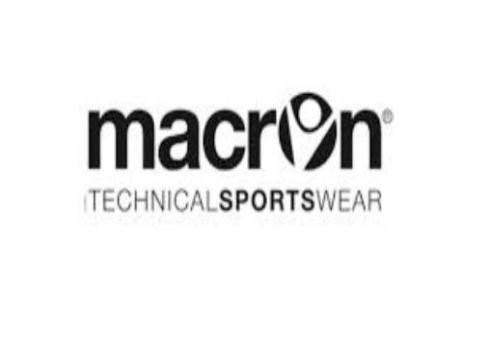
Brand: macron
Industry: Sports